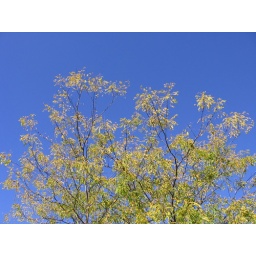
i like how the sky is blue in this one